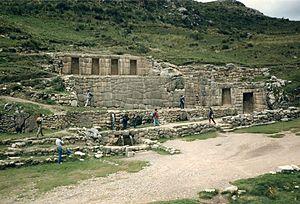
Site Inca de Tambomachay près de Cuzco,Pérou